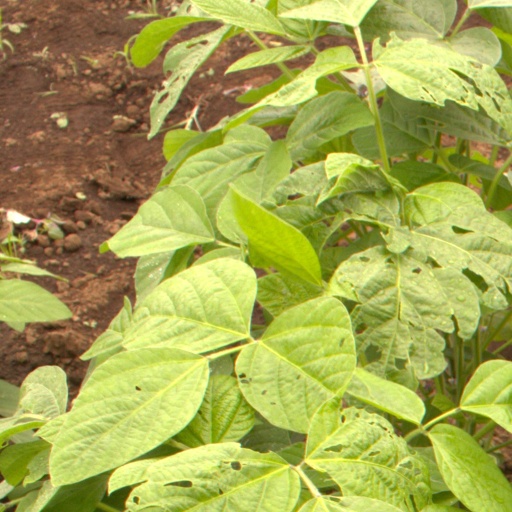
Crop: soybean